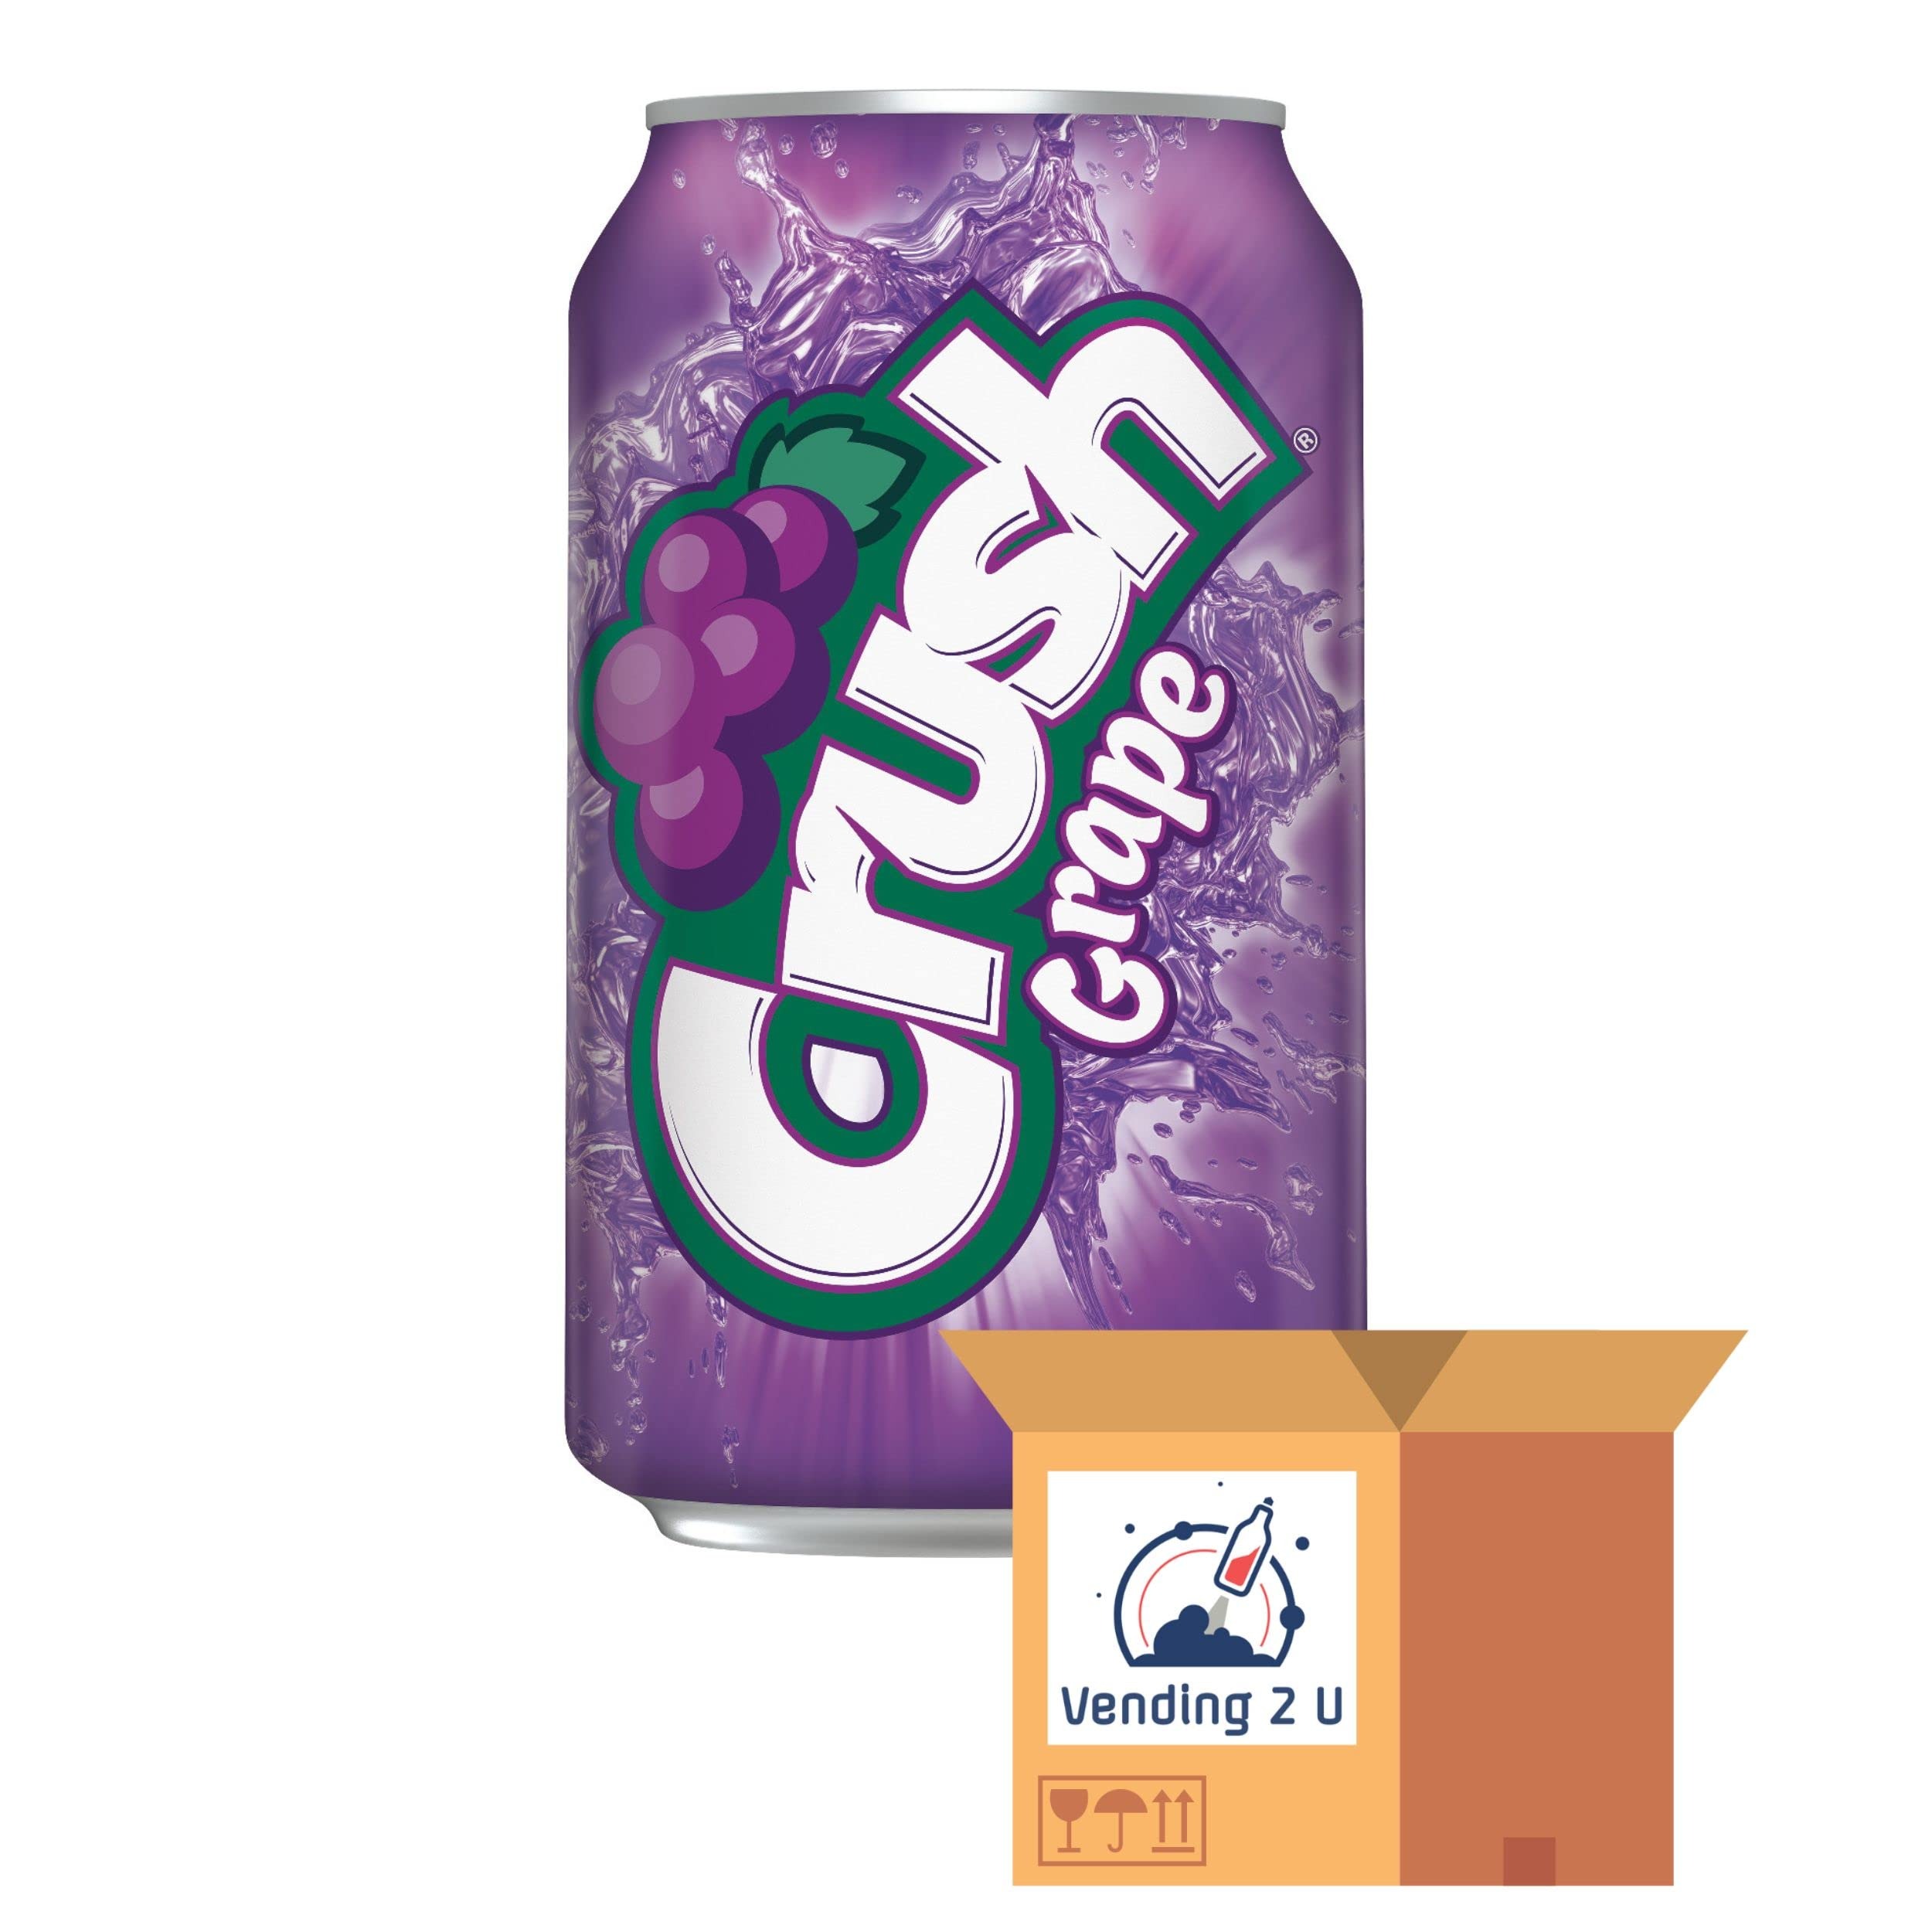
Item Name: Crush Grape Soda, 12oz Cans, 18 Units
Value: 216.0
Unit: Fl Oz

Price: 59.99